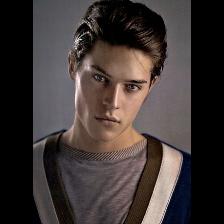
Label: Human